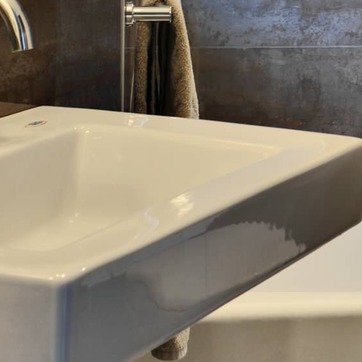
Material: ceramic